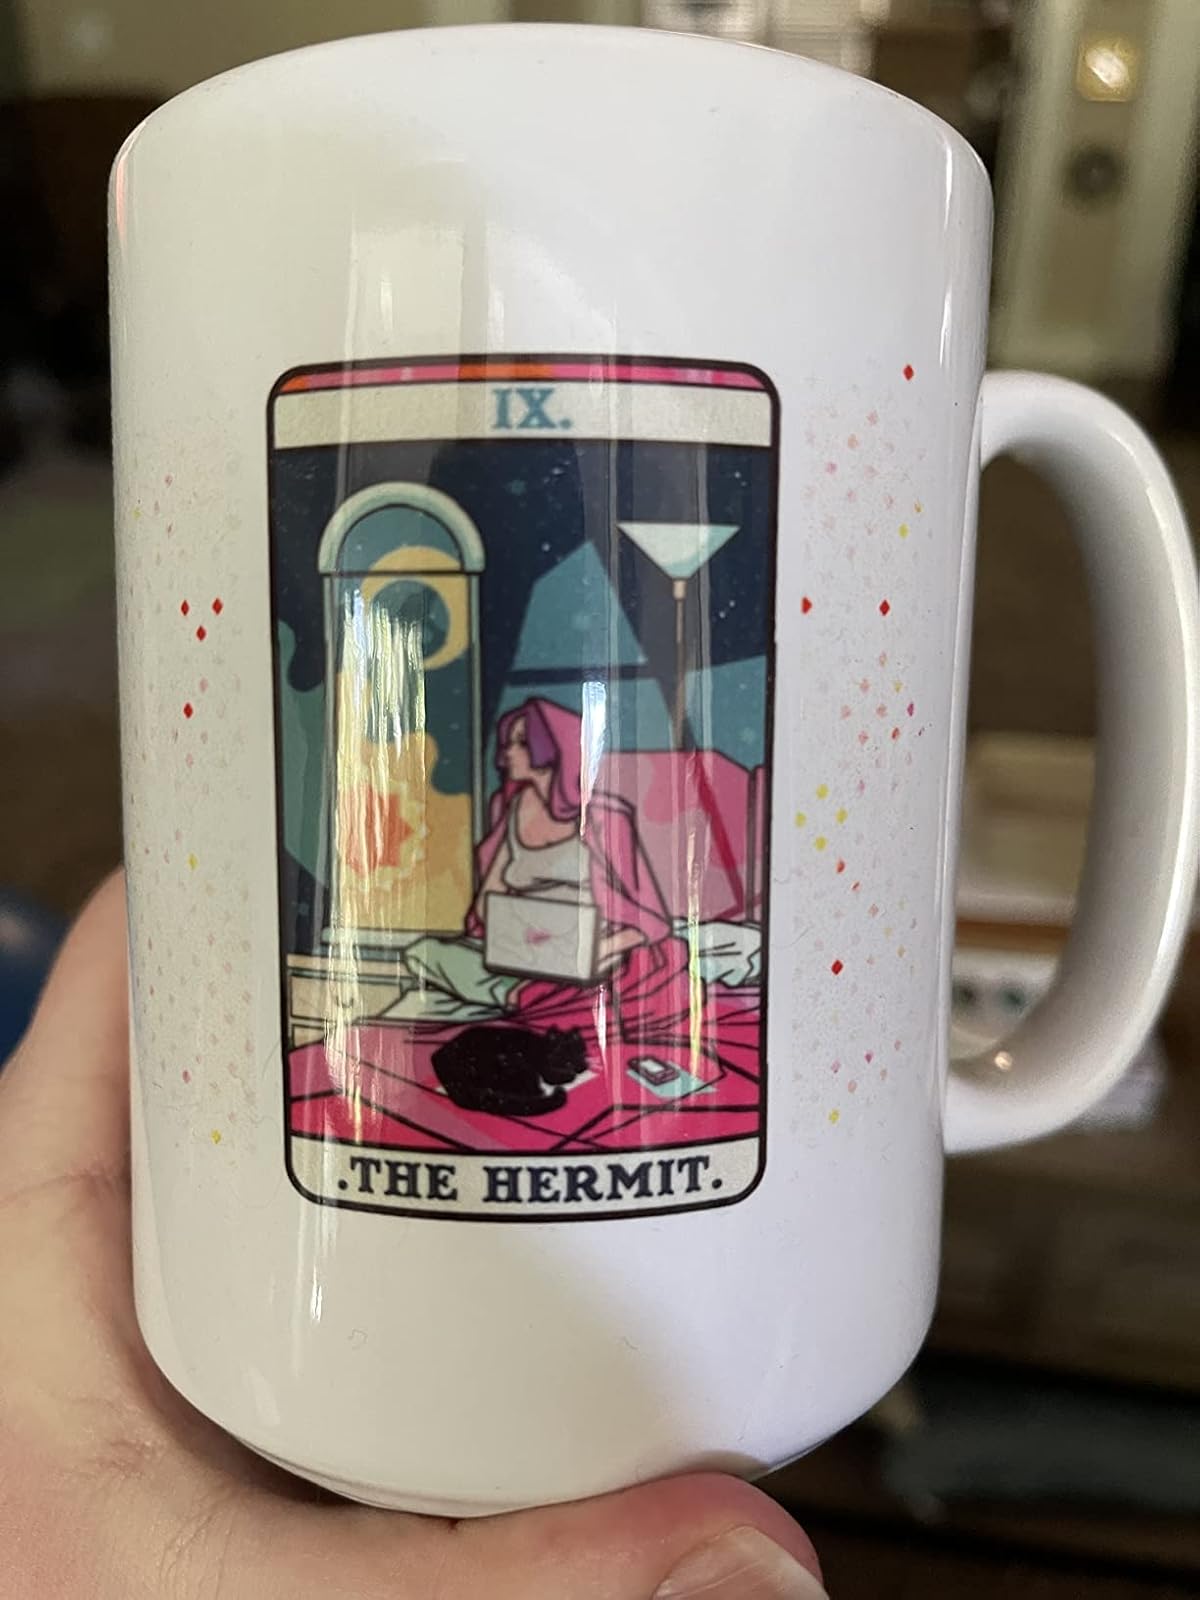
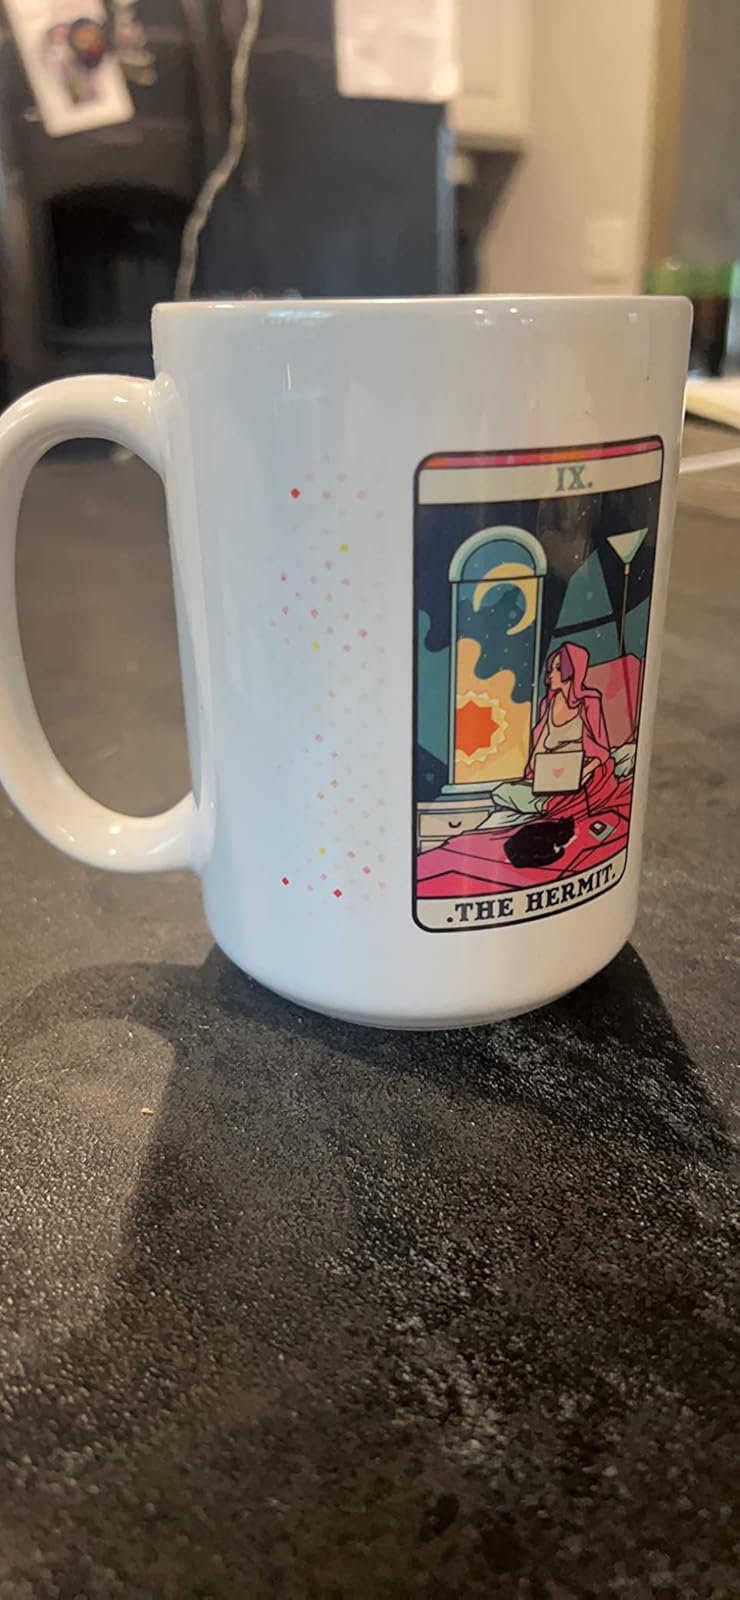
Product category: items_mug
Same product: yes